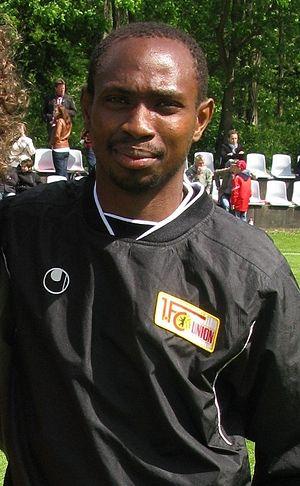
Patrick Zoundi est un footballeur burkinabé né le 19 juillet 1982 à Ouagadougou. Il évolue au poste de milieu de terrain avec le 1.FC Sarrebruck. Il a passé presque toute sa carrière dans trois pays: la Grèce, l'Allemagne et la Belgique.